Banu Qasi

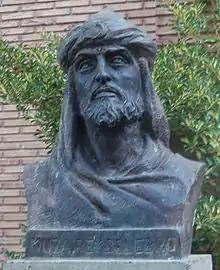
Bust honouring Musa ibn Musa in Tudela, Navarre.

Besides the Arab sources, Musa ibn Musa is mentioned in three Latin texts: the "Chronica Adefonsi tertii regis"; the "Albendensis"; and the "Códice de Roda". The latter mentions his family relations as the half-brother and son-in-law of King Íñigo Arista and the properties he held. The "Albeldensis" describes the Battle of Monte Laturce, also referred to as the second Battle of Albelda, whereas the Chronicle of Alfonso III provides a more detailed account of his life and feats.